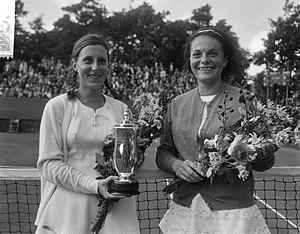
Françoise Dürr épouse Browning est une joueuse de tennis française des années 1960 et 1970.
Edda Buding, née le 13 novembre 1936 à Lovrin et morte le 15 juillet 2014, est une joueuse de tennis allemande des années 1960.